Megan Leavey (film)

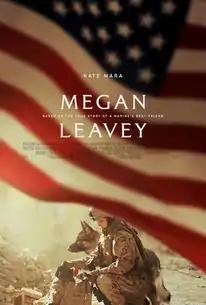
Theatrical release poster

Megan Leavey (also known as Rex) is a 2017 American biographical drama film directed by Gabriela Cowperthwaite and written by Pamela Gray, Annie Mumolo, and Tim Lovestedt, based on the true events about a young Marine named Megan Leavey and a combat dog named Rex. The film stars Kate Mara as the titular character, with Edie Falco, Common, Ramón Rodríguez, and Tom Felton in supporting roles.